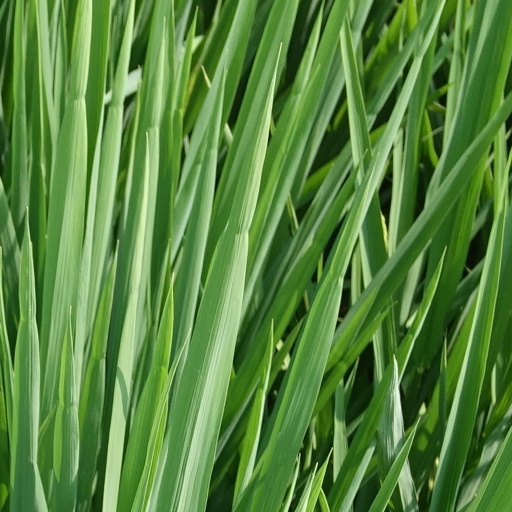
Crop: rice